Three Dog Site, RI-151

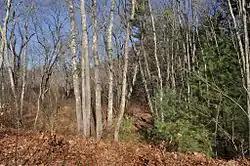
Area near where the site is located in North Smithfield

Three Dog Site, RI-151 is an archaeological site in North Smithfield, Rhode Island, United States.